Ubuntu version history

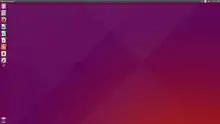
Ubuntu 15.04 "Vivid Vervet"

On 23 April 2014 Shuttleworth announced that Ubuntu 14.10 would carry the name "Utopic Unicorn". This version is the 21st release, officially characterized as a release that addressed "bug fixes and incremental quality improvements". It was released on 23 October, having only minor updates to the kernel, Unity Desktop, and included packages.